Bernstein–Vazirani algorithm

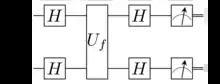

The Bernstein–Vazirani algorithm, which solves the Bernstein–Vazirani problem, is a quantum algorithm invented by Ethan Bernstein and Umesh Vazirani in 1997. It is a restricted version of the Deutsch–Jozsa algorithm where instead of distinguishing between two different classes of functions, it tries to learn a string encoded in a function. The Bernstein–Vazirani algorithm was designed to prove an oracle separation between complexity classes BQP and BPP.